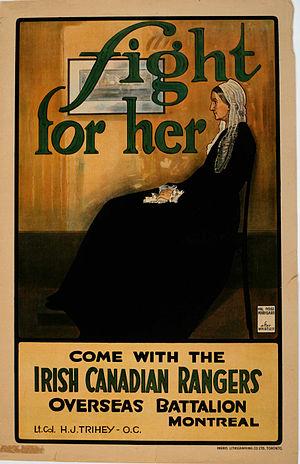
Arrangement en gris et noir nᵒ 1, dit aussi Portrait de la mère de l'artiste ou La Mère de Whistler, est un tableau du peintre américain James Abbott McNeill Whistler, peint en 1871 à Londres et représentant la mère de l'artiste, Anna McNeill Whistler. Acheté par l'État français en 1891, il est conservé au musée d'Orsay à Paris.